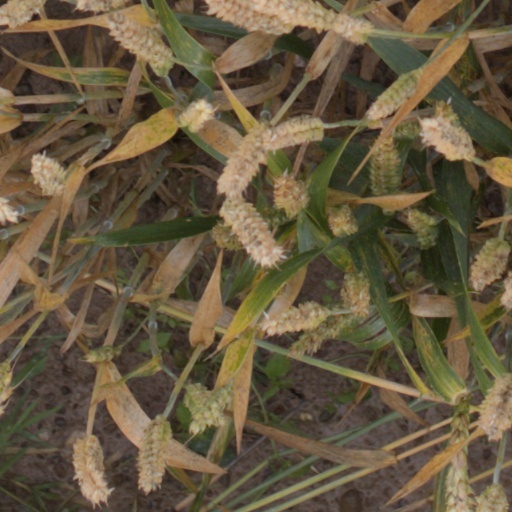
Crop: wheat